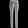
Label: Trouser